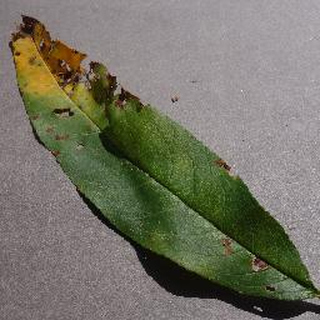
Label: peach_bacterial_spot